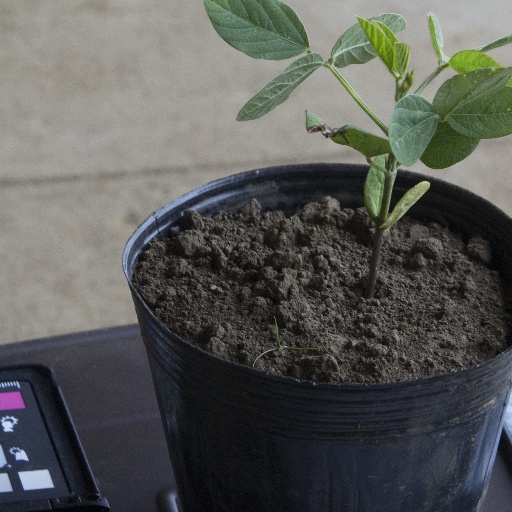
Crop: soybean